German Imperial Naval Academy

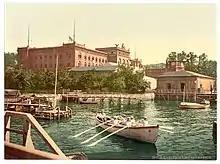
The Marineakademie at Kiel in 1900

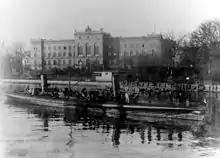
The "Marineakademie" c. 1897; the torpedo boat is in the foreground

The German Imperial Naval Academy ("Marineakademie") at Kiel, Germany, was the higher education institution of the Imperial German Navy, "Kaiserliche Marine", where naval officers were prepared for service in the higher levels of command, from 1872 until 1910.